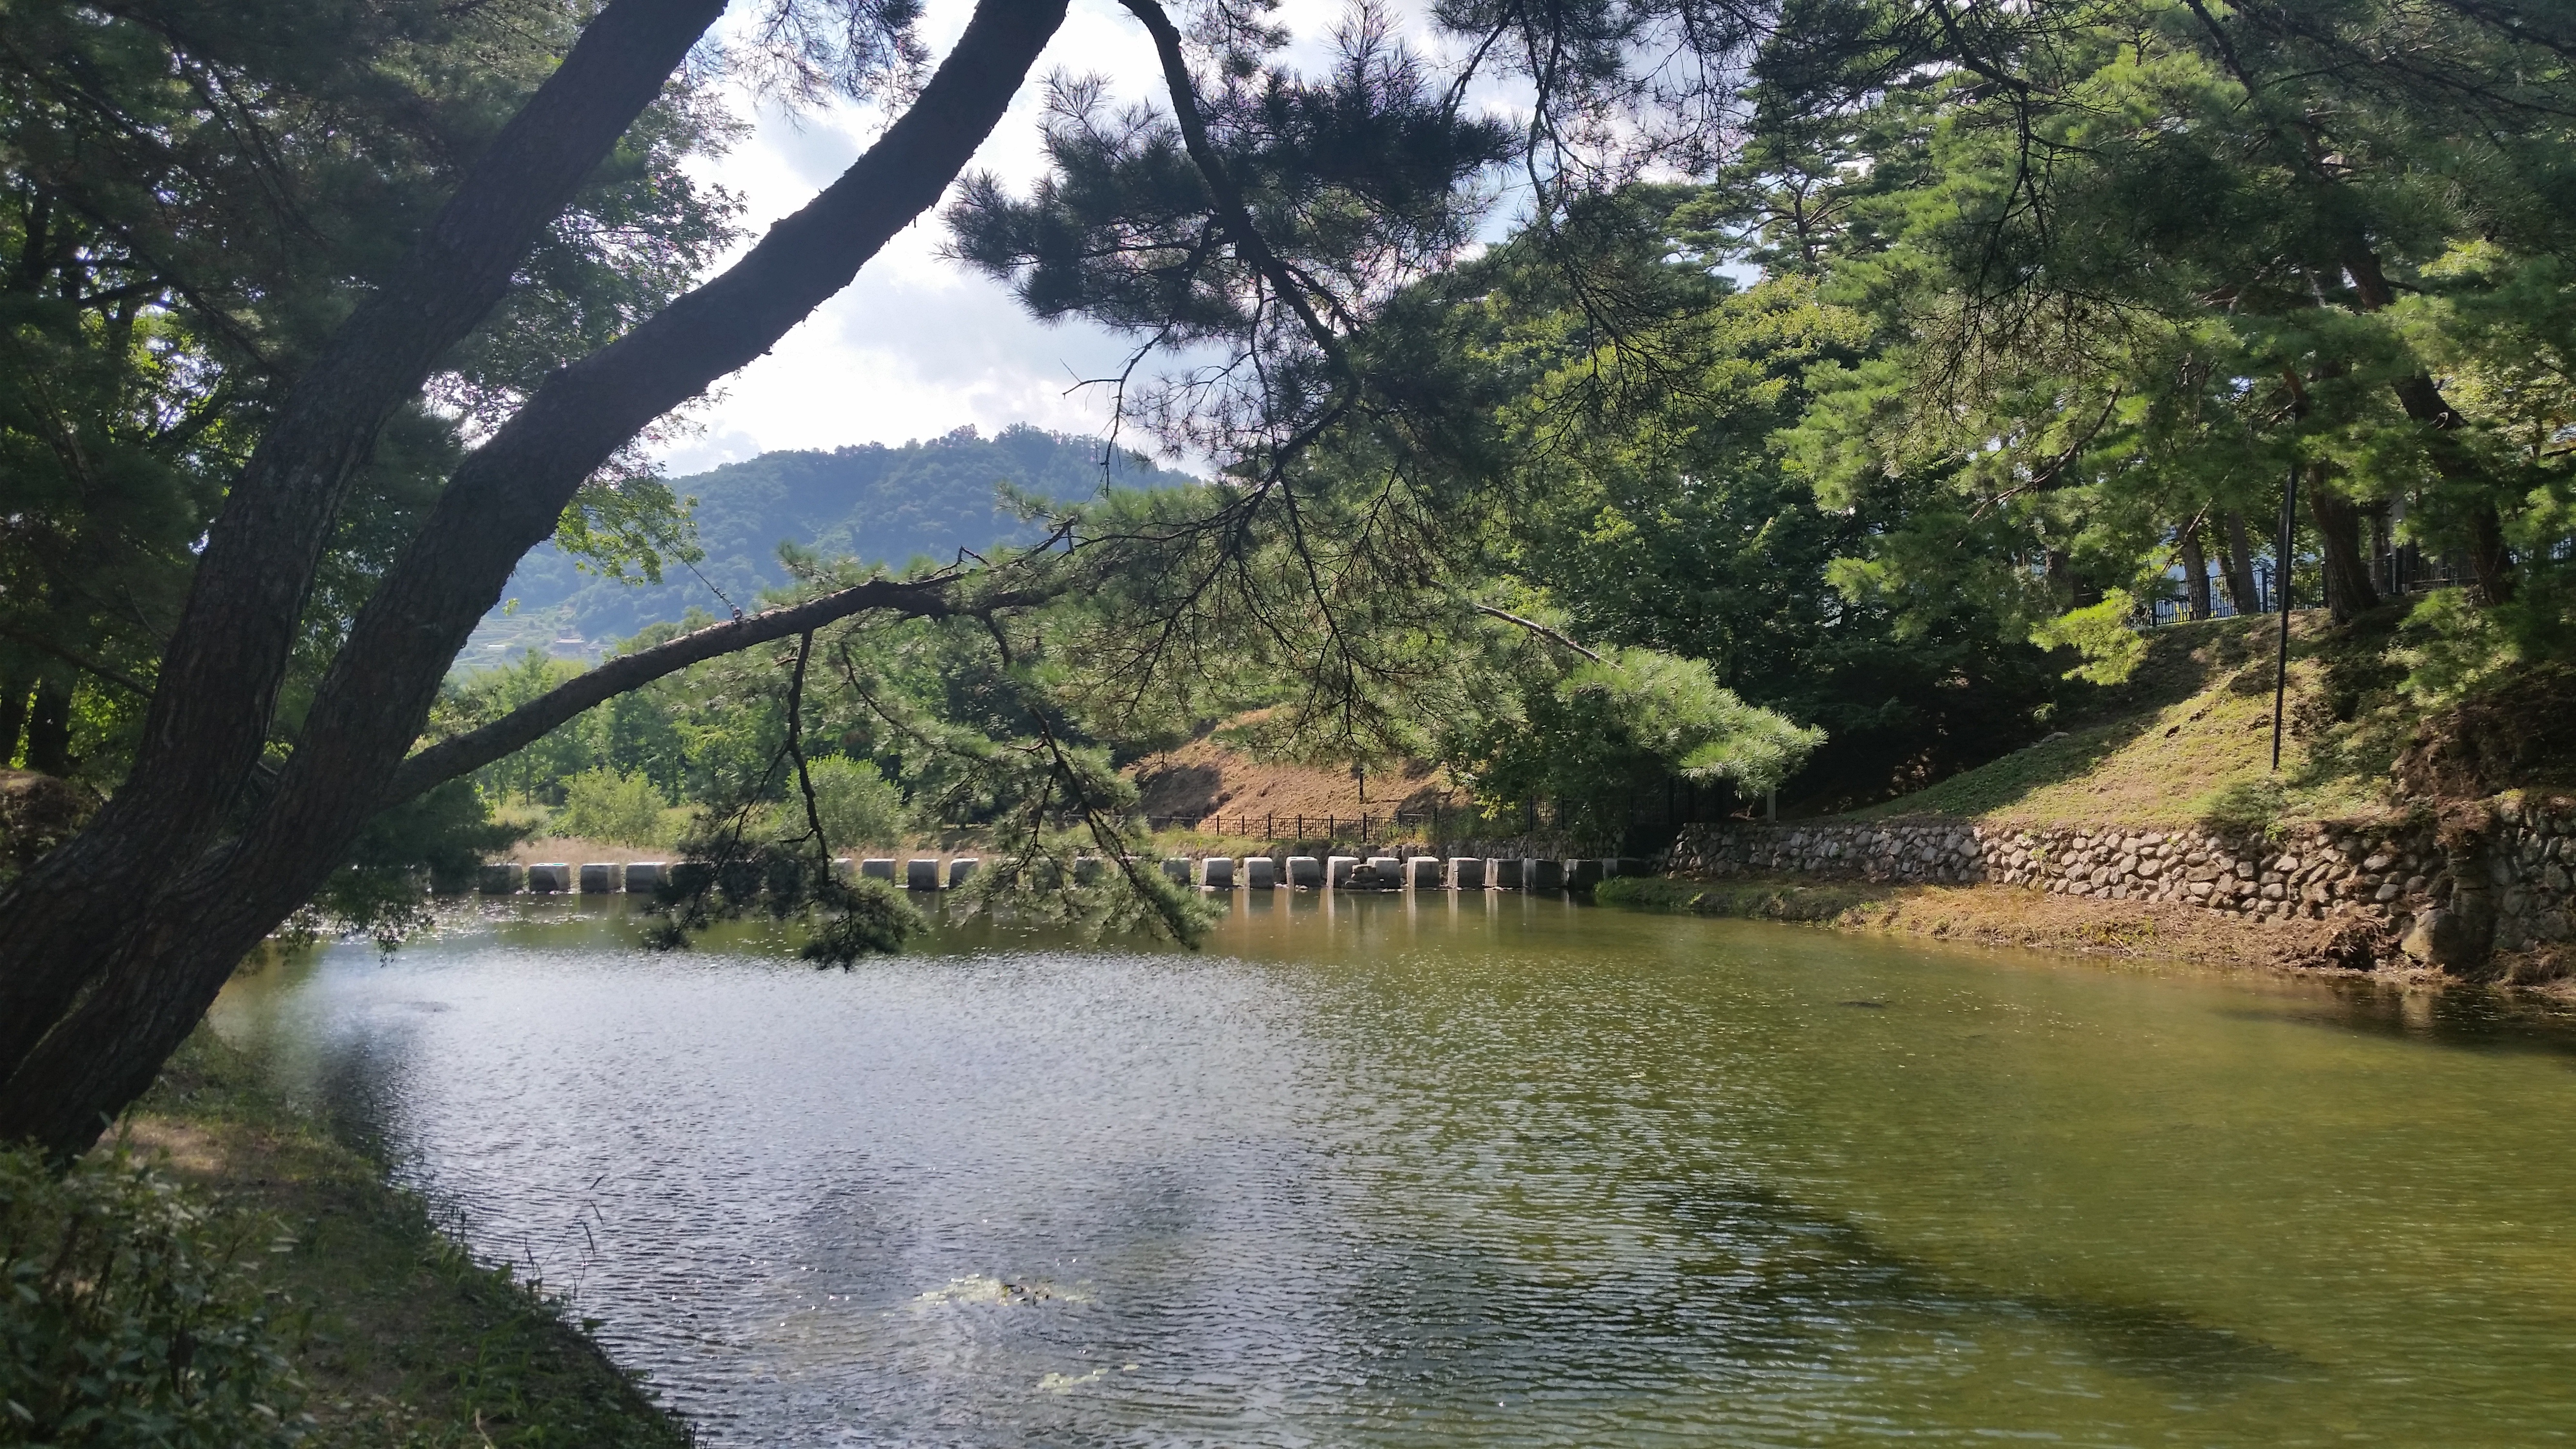
landscape, water, forest, mountain, wood, lake, river, canal, pond, stream, green, park, reservoir, waterway, body of water, korea, loch, riverside, landform, nature reserve, permanent residence, minority vow, geographical feature